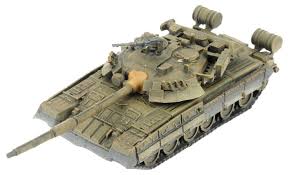
Label: Tank